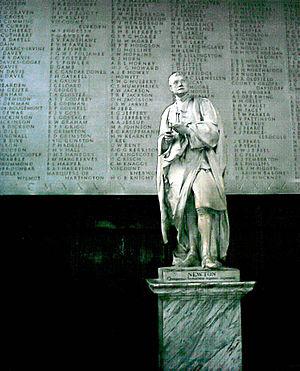
Isaac Newton est un mathématicien, physicien, philosophe, alchimiste, astronome et théologien anglais, puis britannique. Figure emblématique des sciences, il est surtout reconnu pour avoir fondé la mécanique classique, pour sa théorie de la gravitation universelle et la création, en concurrence avec Gottfried Wilhelm Leibniz, du calcul infinitésimal.
Cet article fort technique traitant en détail des propriétés d'un potentiel inversement proportionnel à la distance s'adresse avant tout aux étudiants et aux chercheurs en géodésie physique et en géophysique, mais peut aussi intéresser les physiciens théoriciens. Sa lecture demande une tournure d'esprit orientée vers les mathématiques appliquées.